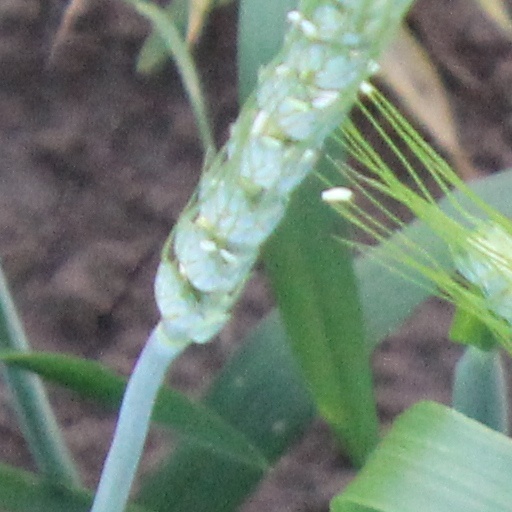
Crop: wheat